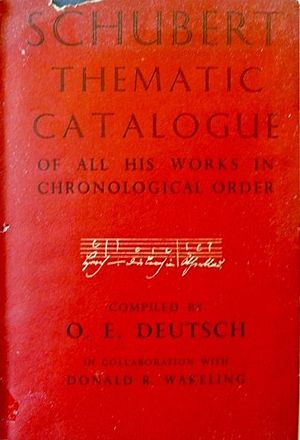
Otto Erich Deutsch
Det originale engelsksprogede Deutsch-katalog fra 1951 over Franz Schuberts værker
Otto Erich Deutsch var en østrigsk musikforsker. Han er bedst kendt for udarbejdelsen af det første komplette katalog over den østrigske komponist Franz Schuberts værker; det blev udgivet på engelsk første gang 1951. I 1978 udkom en revideret udgave på tysk. Schuberts værker identificeres ud fra D-numrene i dette katalog.